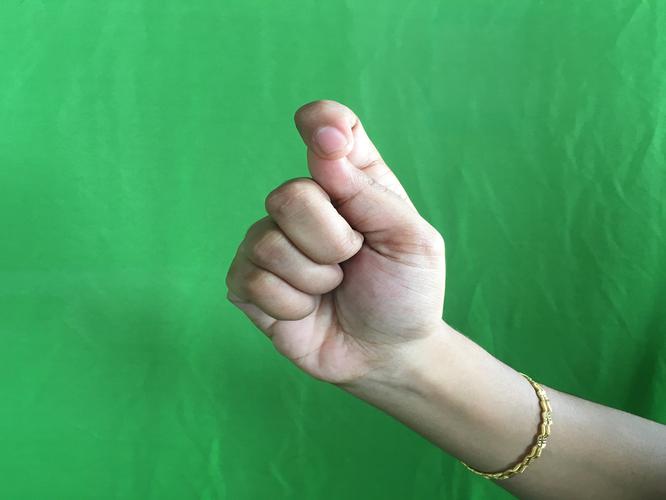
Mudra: Kapith
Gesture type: single_hand